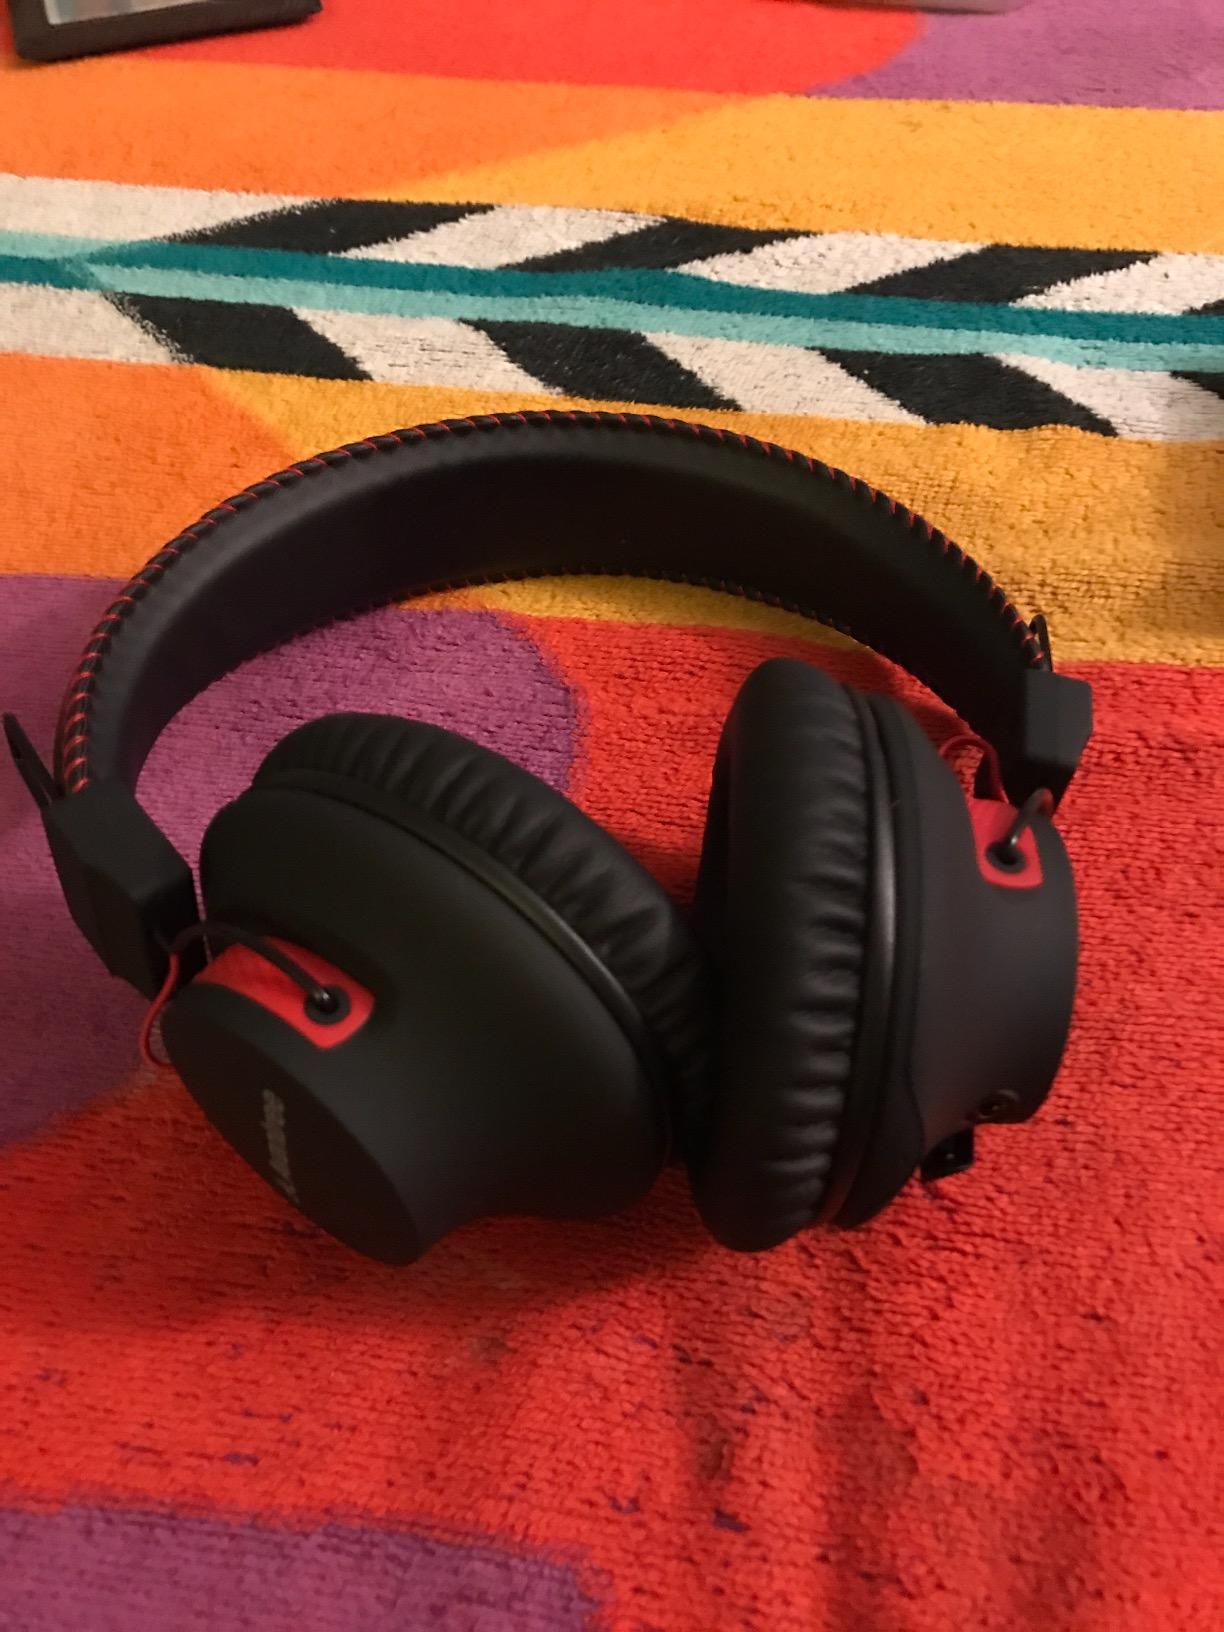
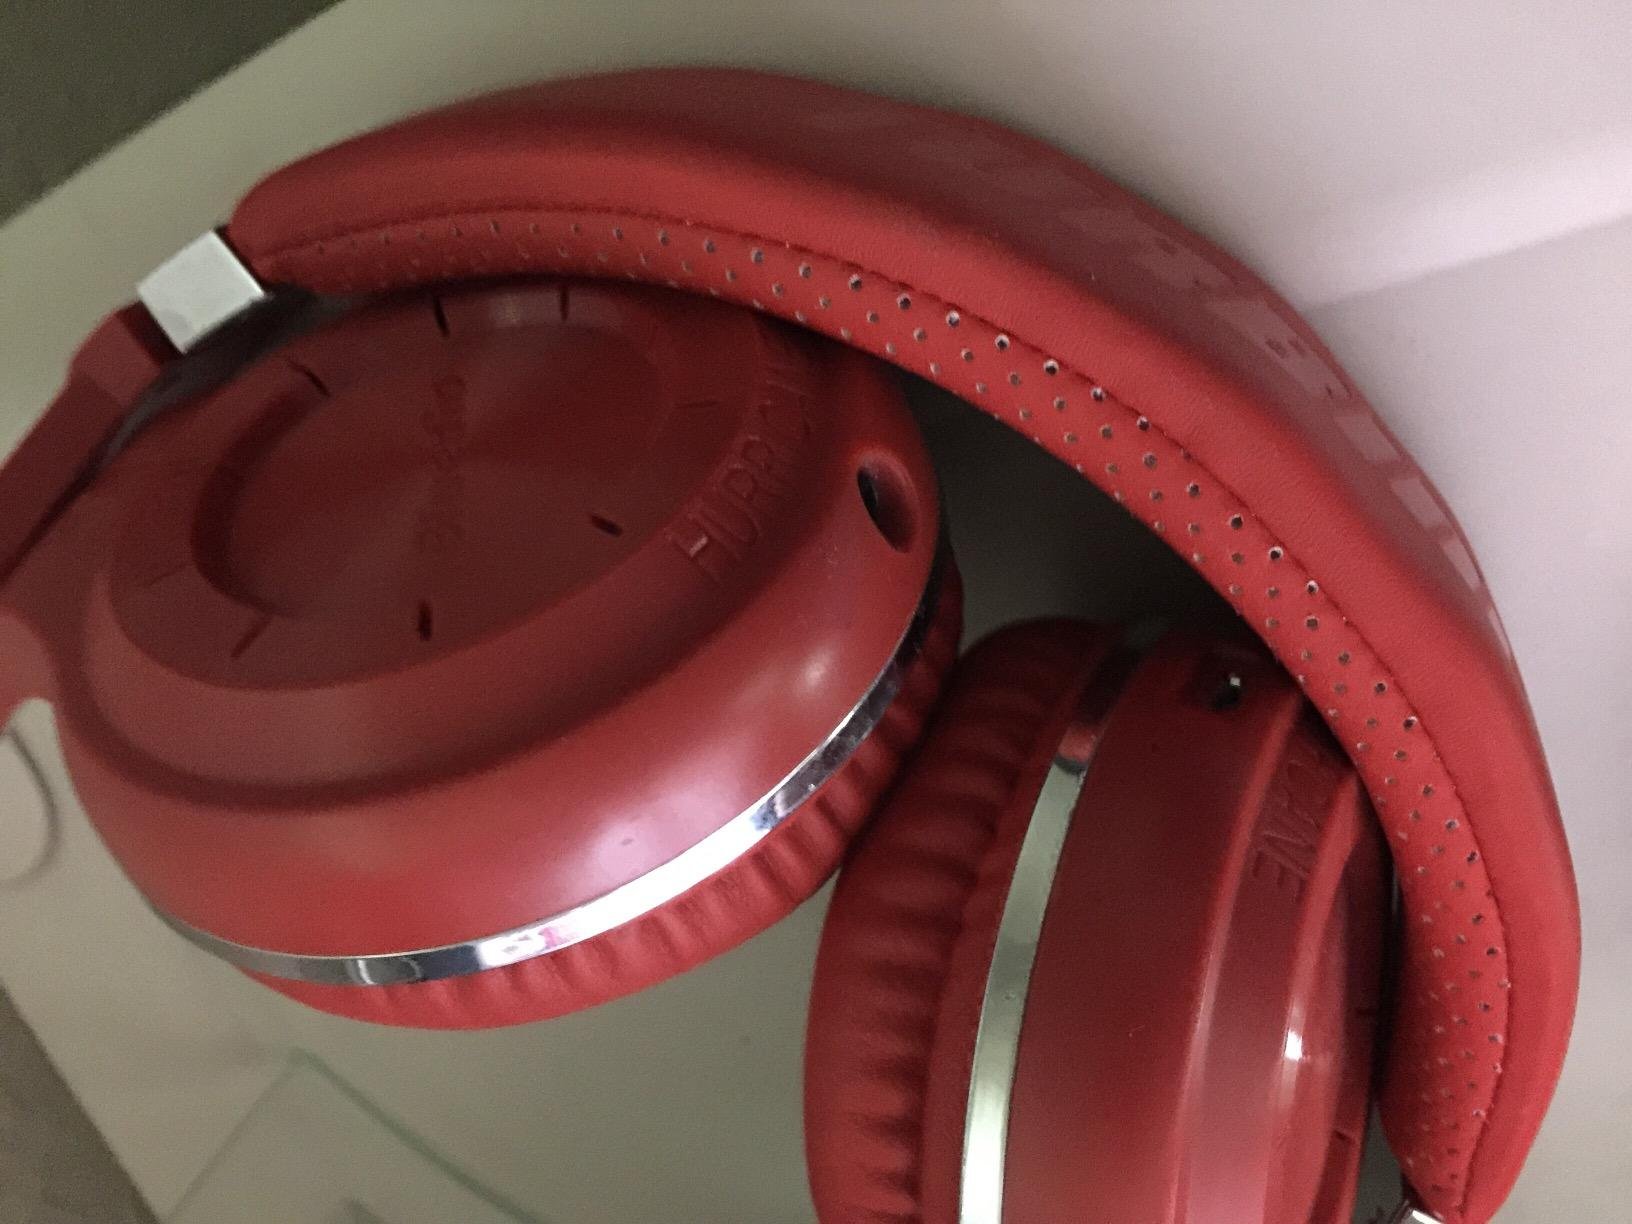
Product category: headphones
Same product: no